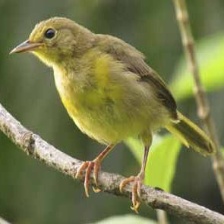
Species: ALTAMIRA YELLOWTHROAT
Scientific name: GEOTHLYPIS FLAVOVELATA